2016 Summer Olympics

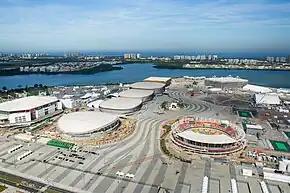
Barra Olympic Park

The Barra Olympic Park is a cluster of nine sporting venues in Barra da Tijuca, in the west zone of Rio de Janeiro, Brazil. The site was formerly occupied by the Autódromo Internacional Nelson Piquet, also known as the Jacarepaguá Formula One circuit.